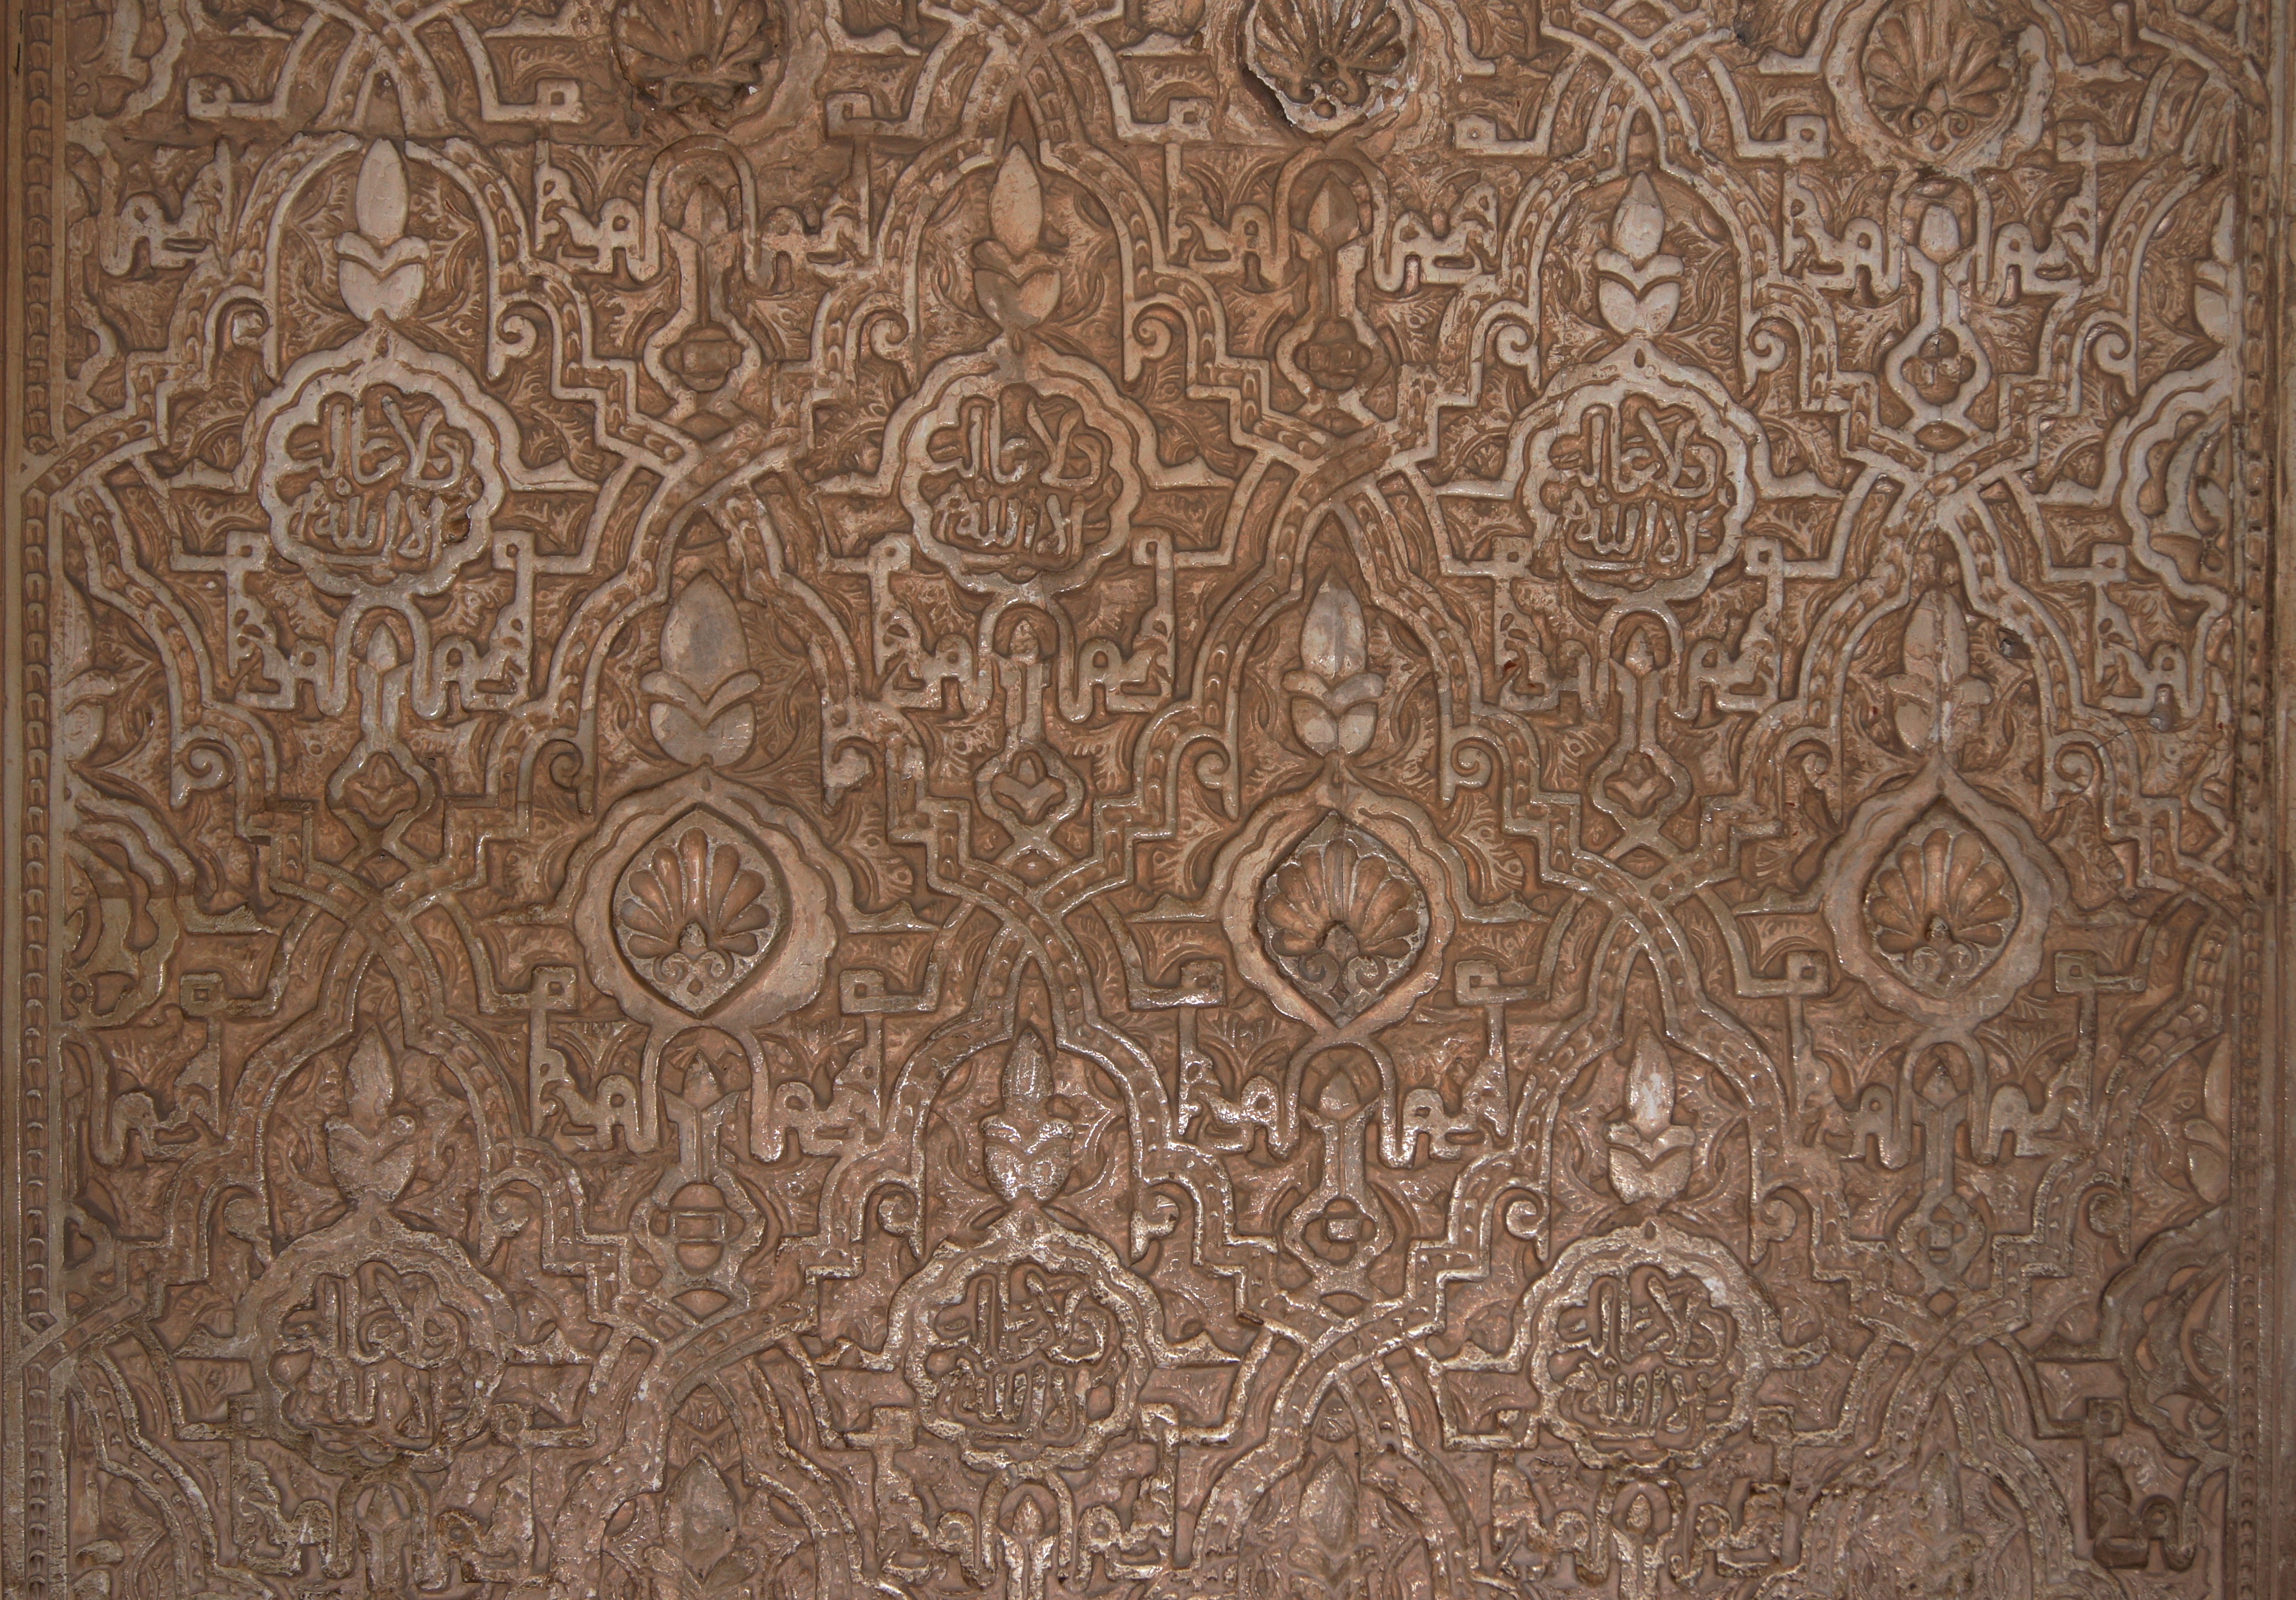
texture, floor, wall, pattern, brown, decor, textile, art, spain, design, wallpaper, granada, relief, oriental, alhambra, arab, flooring, wood flooring, stuc